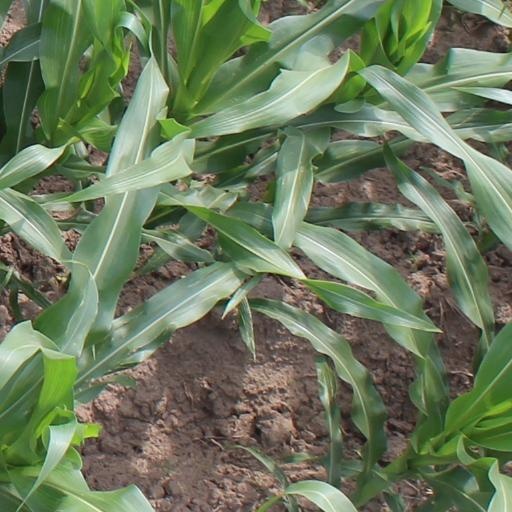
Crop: maize; corn